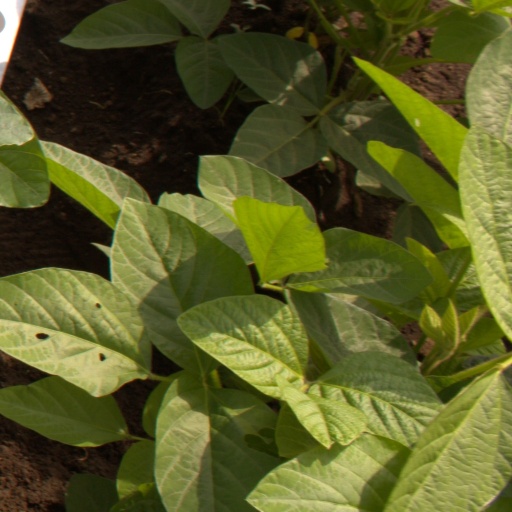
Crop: soybean